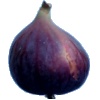
Label: Fig 1